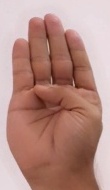
ASL sign: B